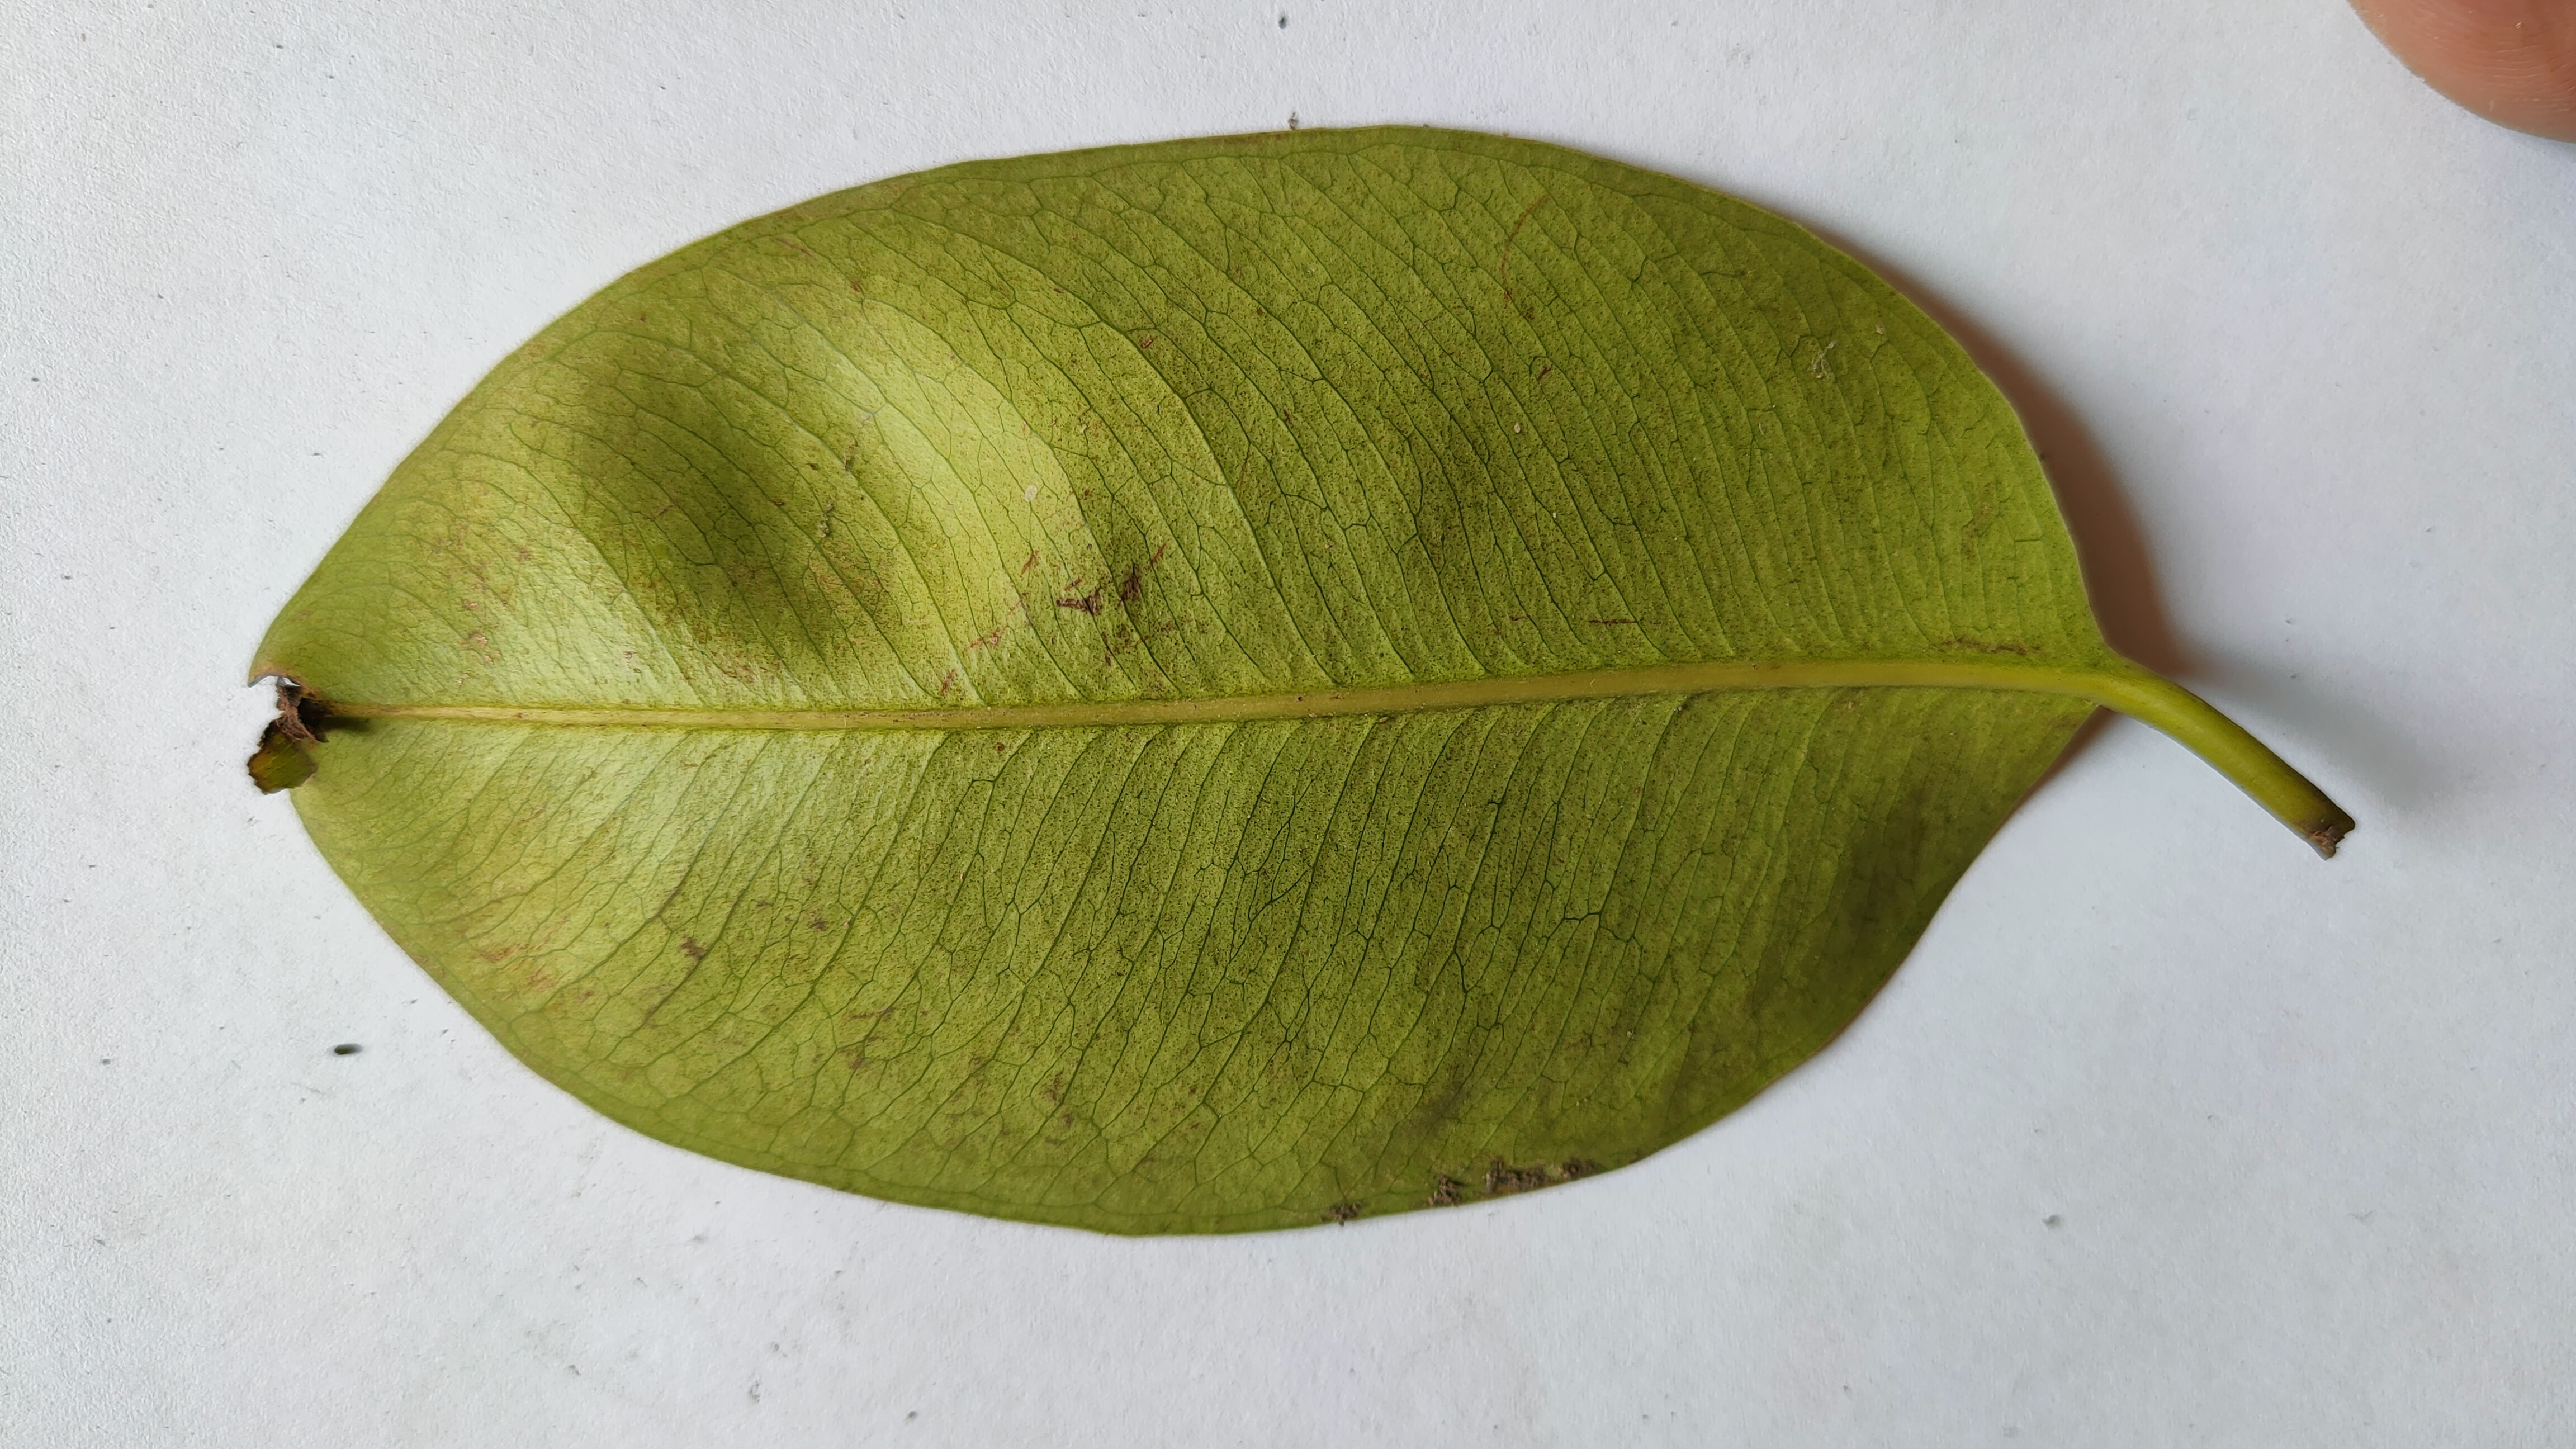
Leaf variety: Black plum